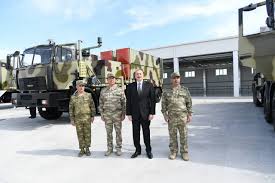
Label: Air Defense